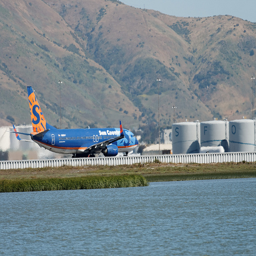
A blue plane landing on an airport runway.
A plane is next to a hill and some tankers.
An airplane is landed between water and a hilly area.
an airplane next to a large body of water
The large plane is on the run way across the water.